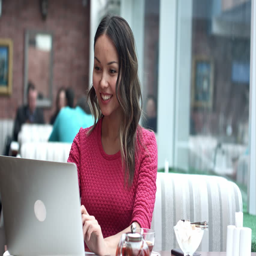
woman have business meeting via video call in a cafe